Megaliths in the Urals

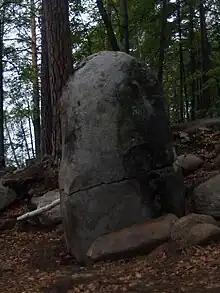
The large menhir of the cultic place Vera Island 9

A cultic place (5.5×4 m) surrounded by vertical stones and paved with massive granite plates tightly adjusted to one another is situated on the settlements of Vera Island 4. There was a small menhir in a center of this place. The exact destination is unknown.